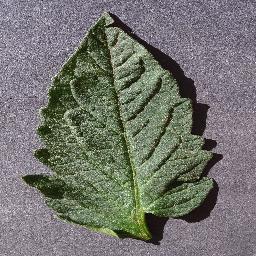
Label: Tomato___healthy